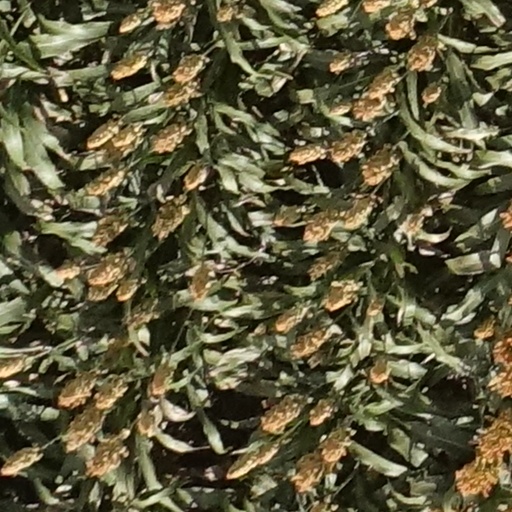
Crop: sorghum